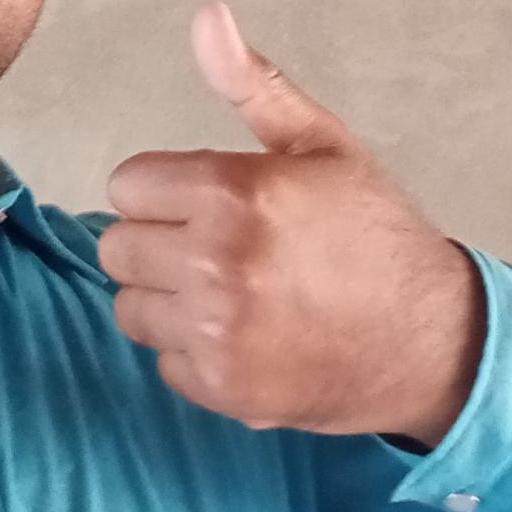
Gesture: like